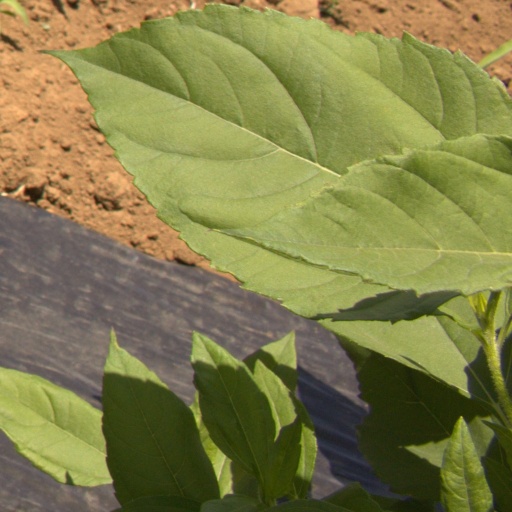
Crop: Jerusalem artichoke